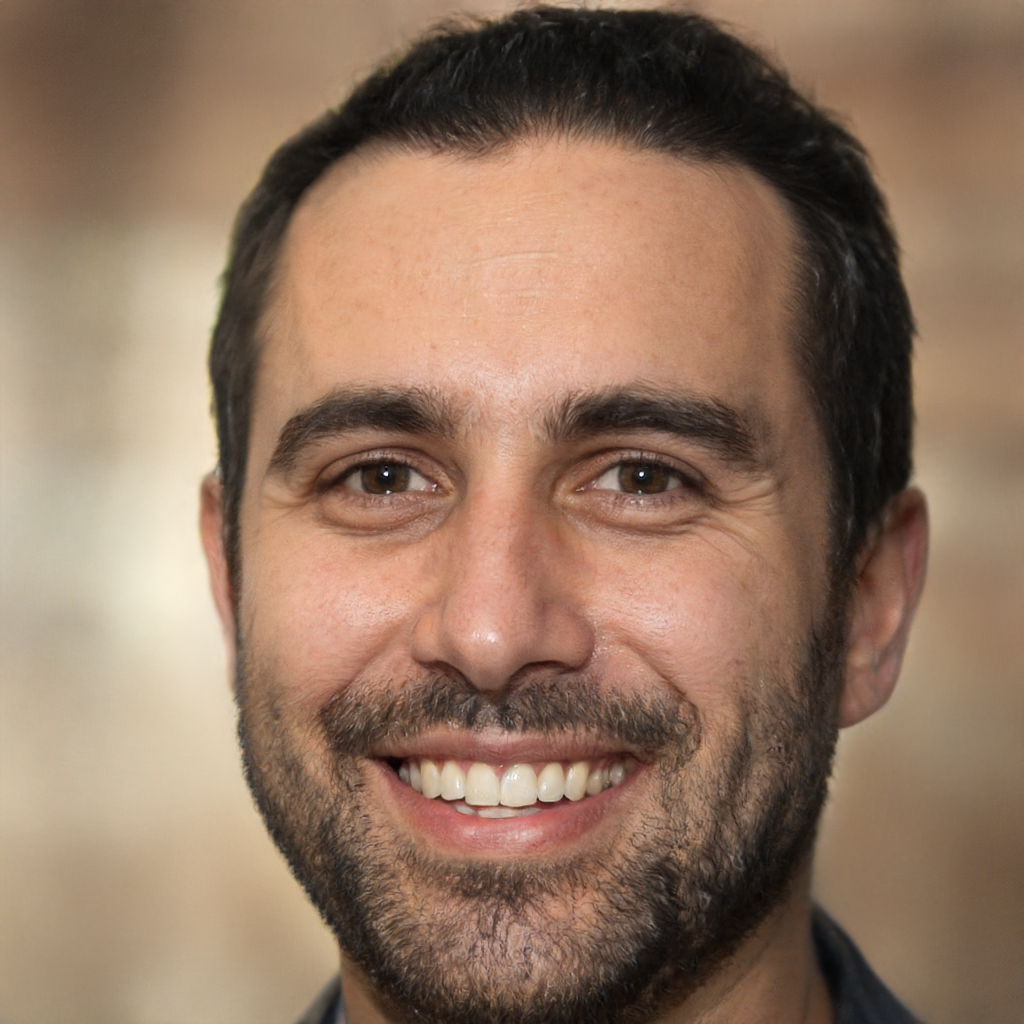
Label: Colored